Linda Berglin

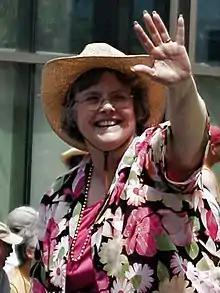

Linda Lee Berglin (born October 19, 1944) is a Minnesota politician and a former member of the Minnesota Senate who represented District 61, which includes portions of the city of Minneapolis in Hennepin County, which is in the Twin Cities metropolitan area. A Democrat, she was first elected to the Senate in 1980, and was re-elected in each election until she resigned on August 15, 2011, to take a position with Hennepin County. Prior to the 1982 and 1992 redistricting, the area was known as District 59 and District 60, respectively.